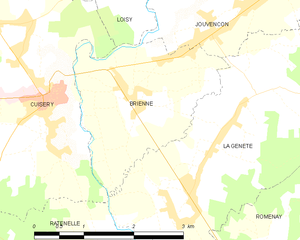
Carte des communes françaises